Guanajuato (city)

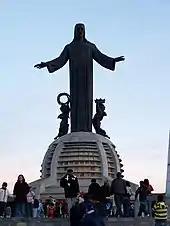
Cristo Rey del Cubilete

Hidalgo Market was built by Ernesto Brunel in 1910 over what was the site of the old Gavira bullring. It was inaugurated by President Porfirio Díaz to celebrate Mexico's Centennial of Independence. The roof has a cupola with a clock tower. The clock has four faces. The interior of the market is a giant metallic nave. The market sells typical candies of the region such as “charamuscas,” which are often shaped as a charro or mummy and wrapped in wax paper. The upper floor of the market contains a large number of crafts and souvenir shops containing products such as baskets, knit items, ceramics, leathercrafts and more. The ground floor has many everyday items such as fresh and packaged food, household goods, wickerwork and hardware.